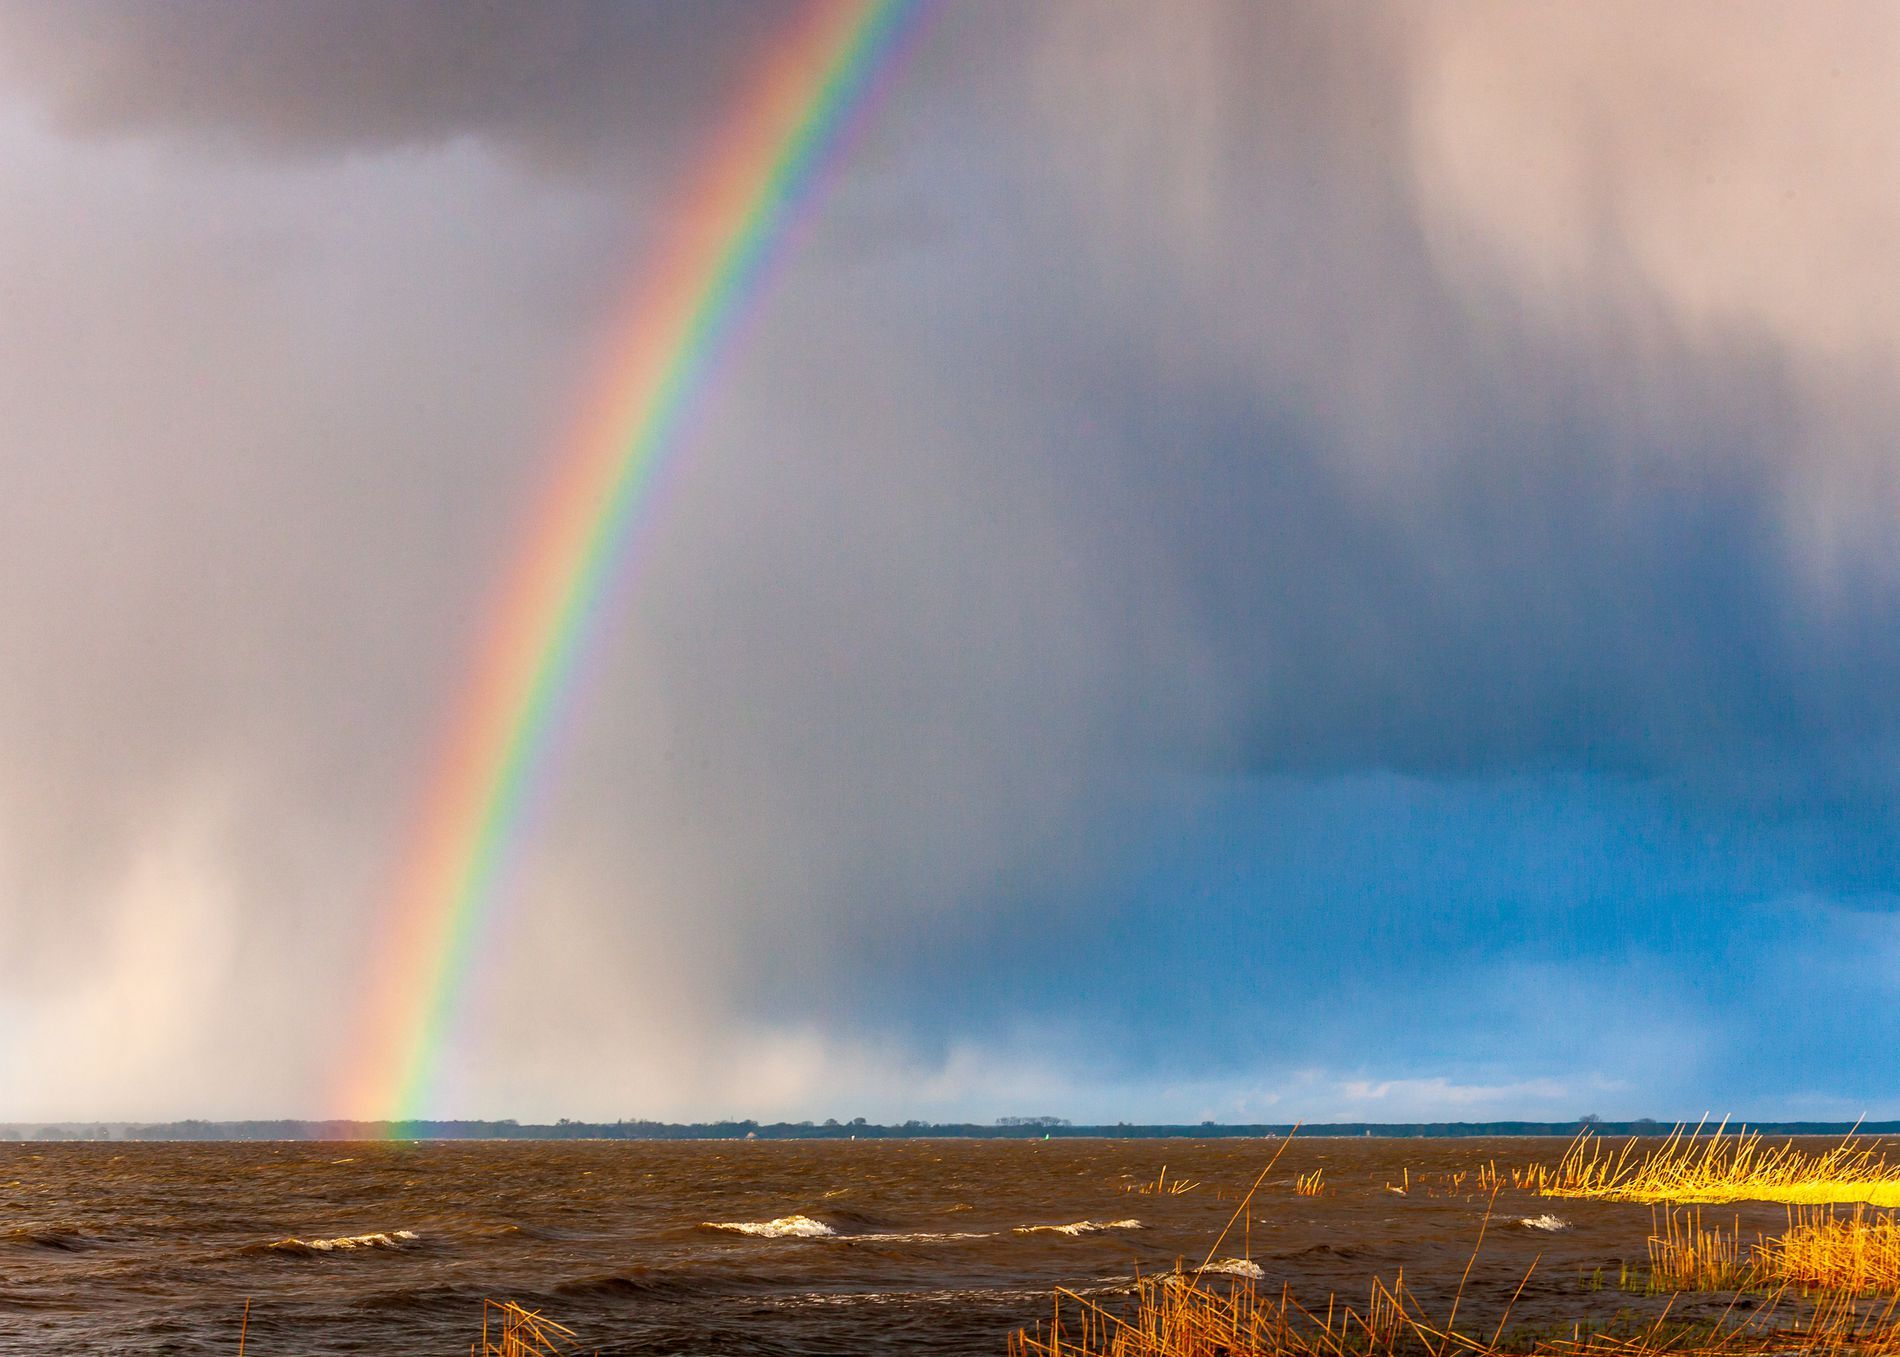
Rainbow Over Water
A rainbow bow over a stormy sky over the water. The rainbow indicates the full spectrum of colors, with red along the outer sections and violet on the inner side. The sky is made up of stormy, dark grey clouds on the left side of the image, blue sky areas, and white clouds on the right side.
Eye-level: The camera appears to be positioned at approximately the level of the water surface or slightly above it, providing a horizon-level view of the rainbow and the landscape.
Labels: Nature, Outdoors, Sky, Rainbow, Scenery, Landscape, Windmill, Horizon, Water, Cloud, Beach, Coast, Sea, Shoreline, Trees, Vegetation
Camera: Canon Canon EOS-1Ds Mark II
Lens: 70.0-200.0 mm, Canon EF 70-200mm f/4L
Aperture: F9
Exposure: 1/100 sec
ISO: 100
Focal length: 70.0 mm